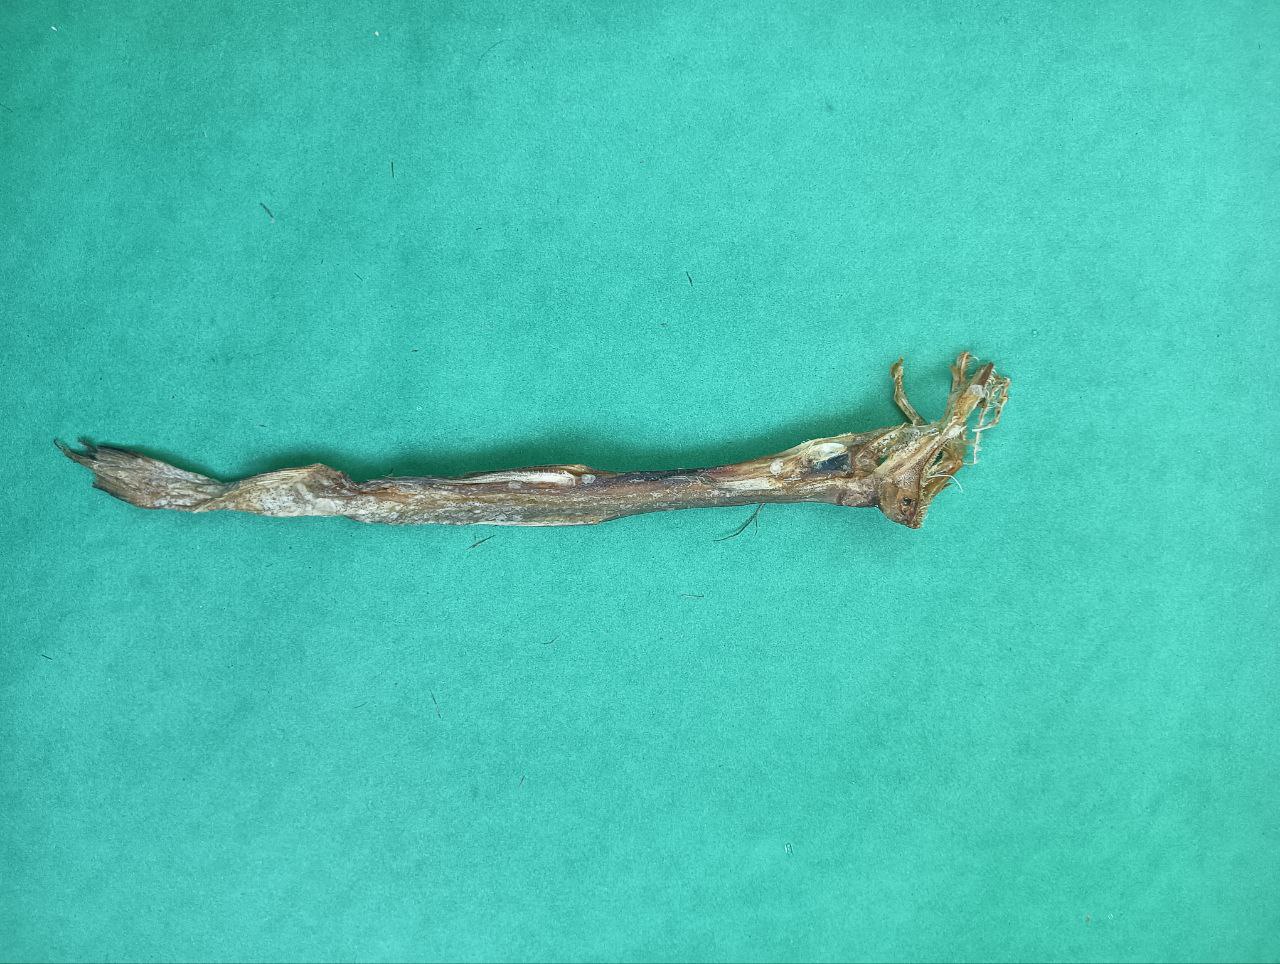
Species: Loitta